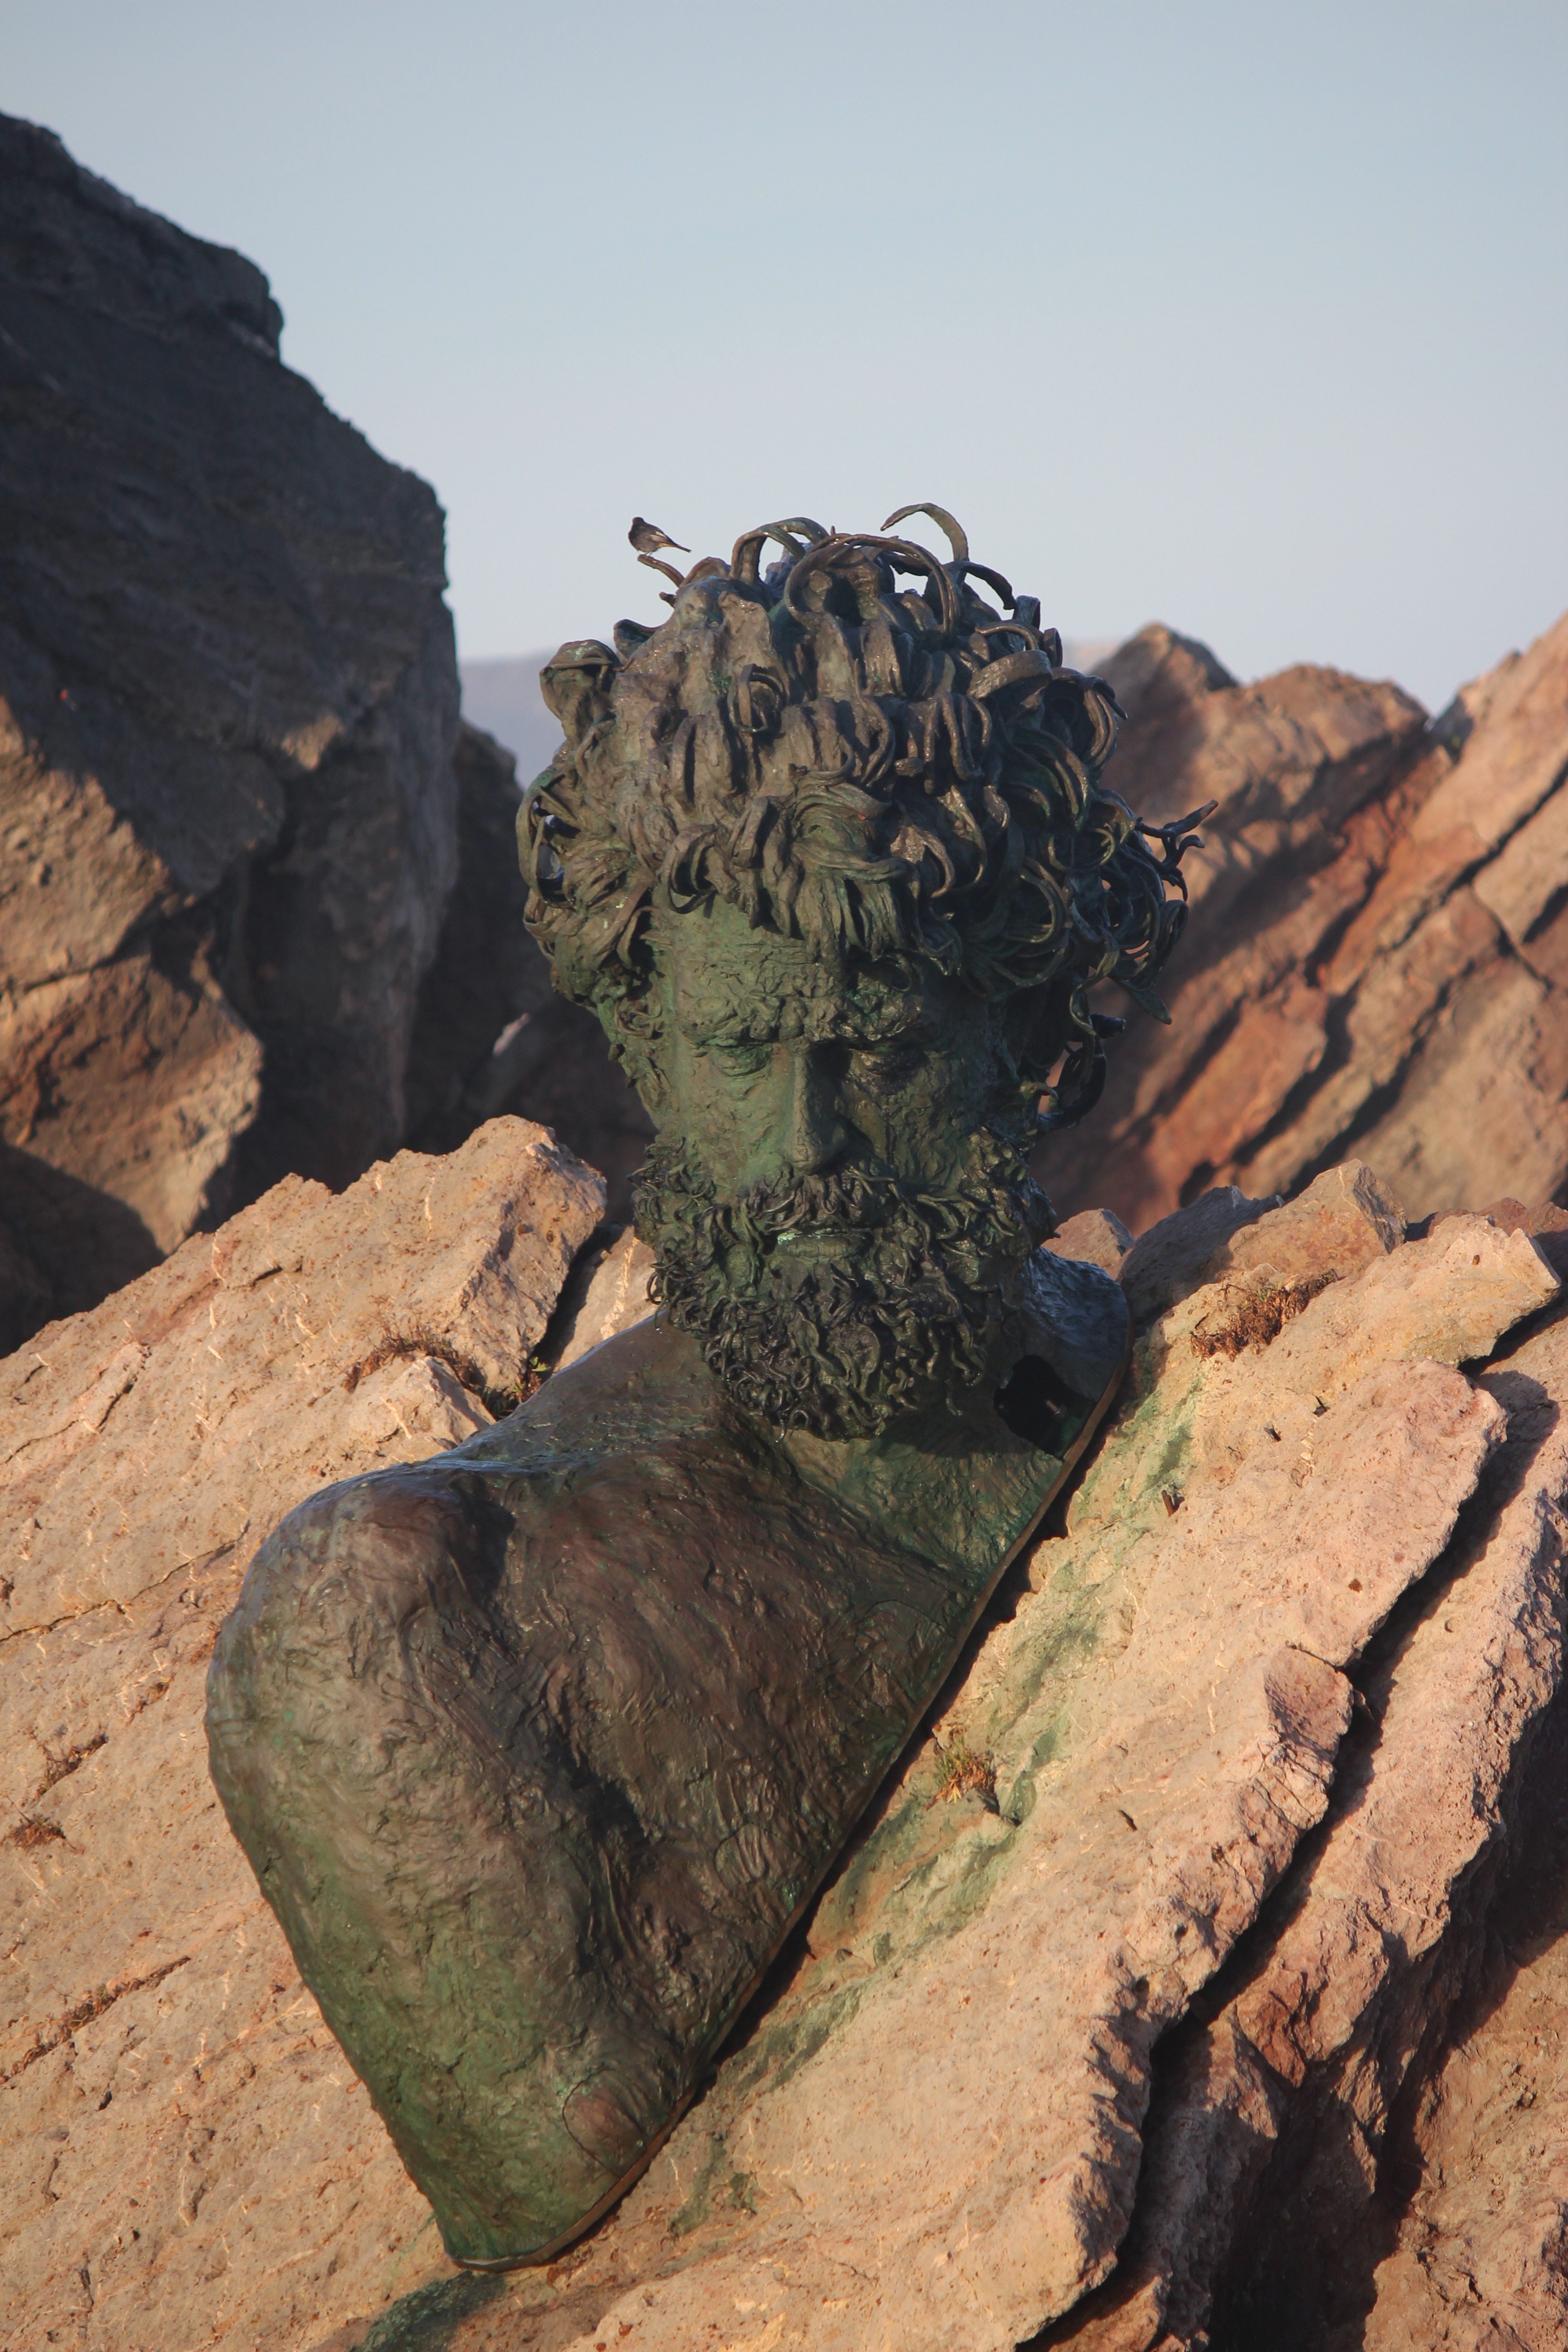
landscape, water, rock, wilderness, mountain, architecture, adventure, stone, monument, formation, cliff, statue, artistic, metal, soil, canyon, tourism, terrain, material, rocks, sculpture, spain, geology, figure, boulder, iron, monolith, asturias, landform, philippe, ancient history, aviles, cousteau